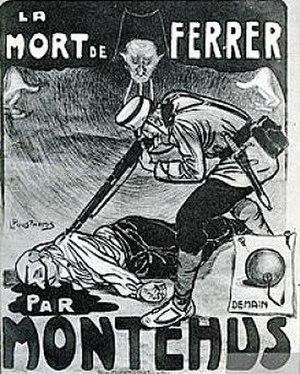
http://medihal.archives-ouvertes.fr/medihal-00614253/fr/
Léon Césaire Auguste Pousthomis est un dessinateur de lithographies et caricaturiste français, né à Paris le 21 décembre 1881 et mort au combat le 28 mars 1916.
L'anticléricalisme est un système opposé aux tendances du clergé. D'après Françoise Marcard, l'anticléricalisme s'oppose au cléricalisme, « sachant qu'il y a présomption de cléricalisme chaque fois que le fait religieux transgresse les frontières du terrain dit temporel ».